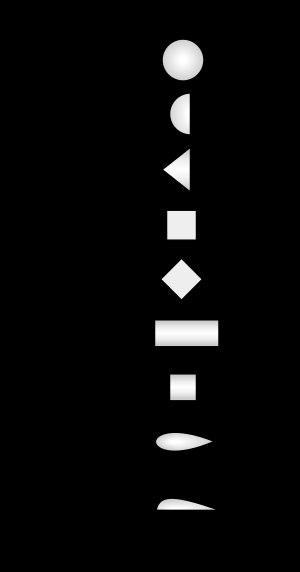
En physique, la trajectoire d'un projectile est le chemin que ce projectile empruntera après avoir été lancé.